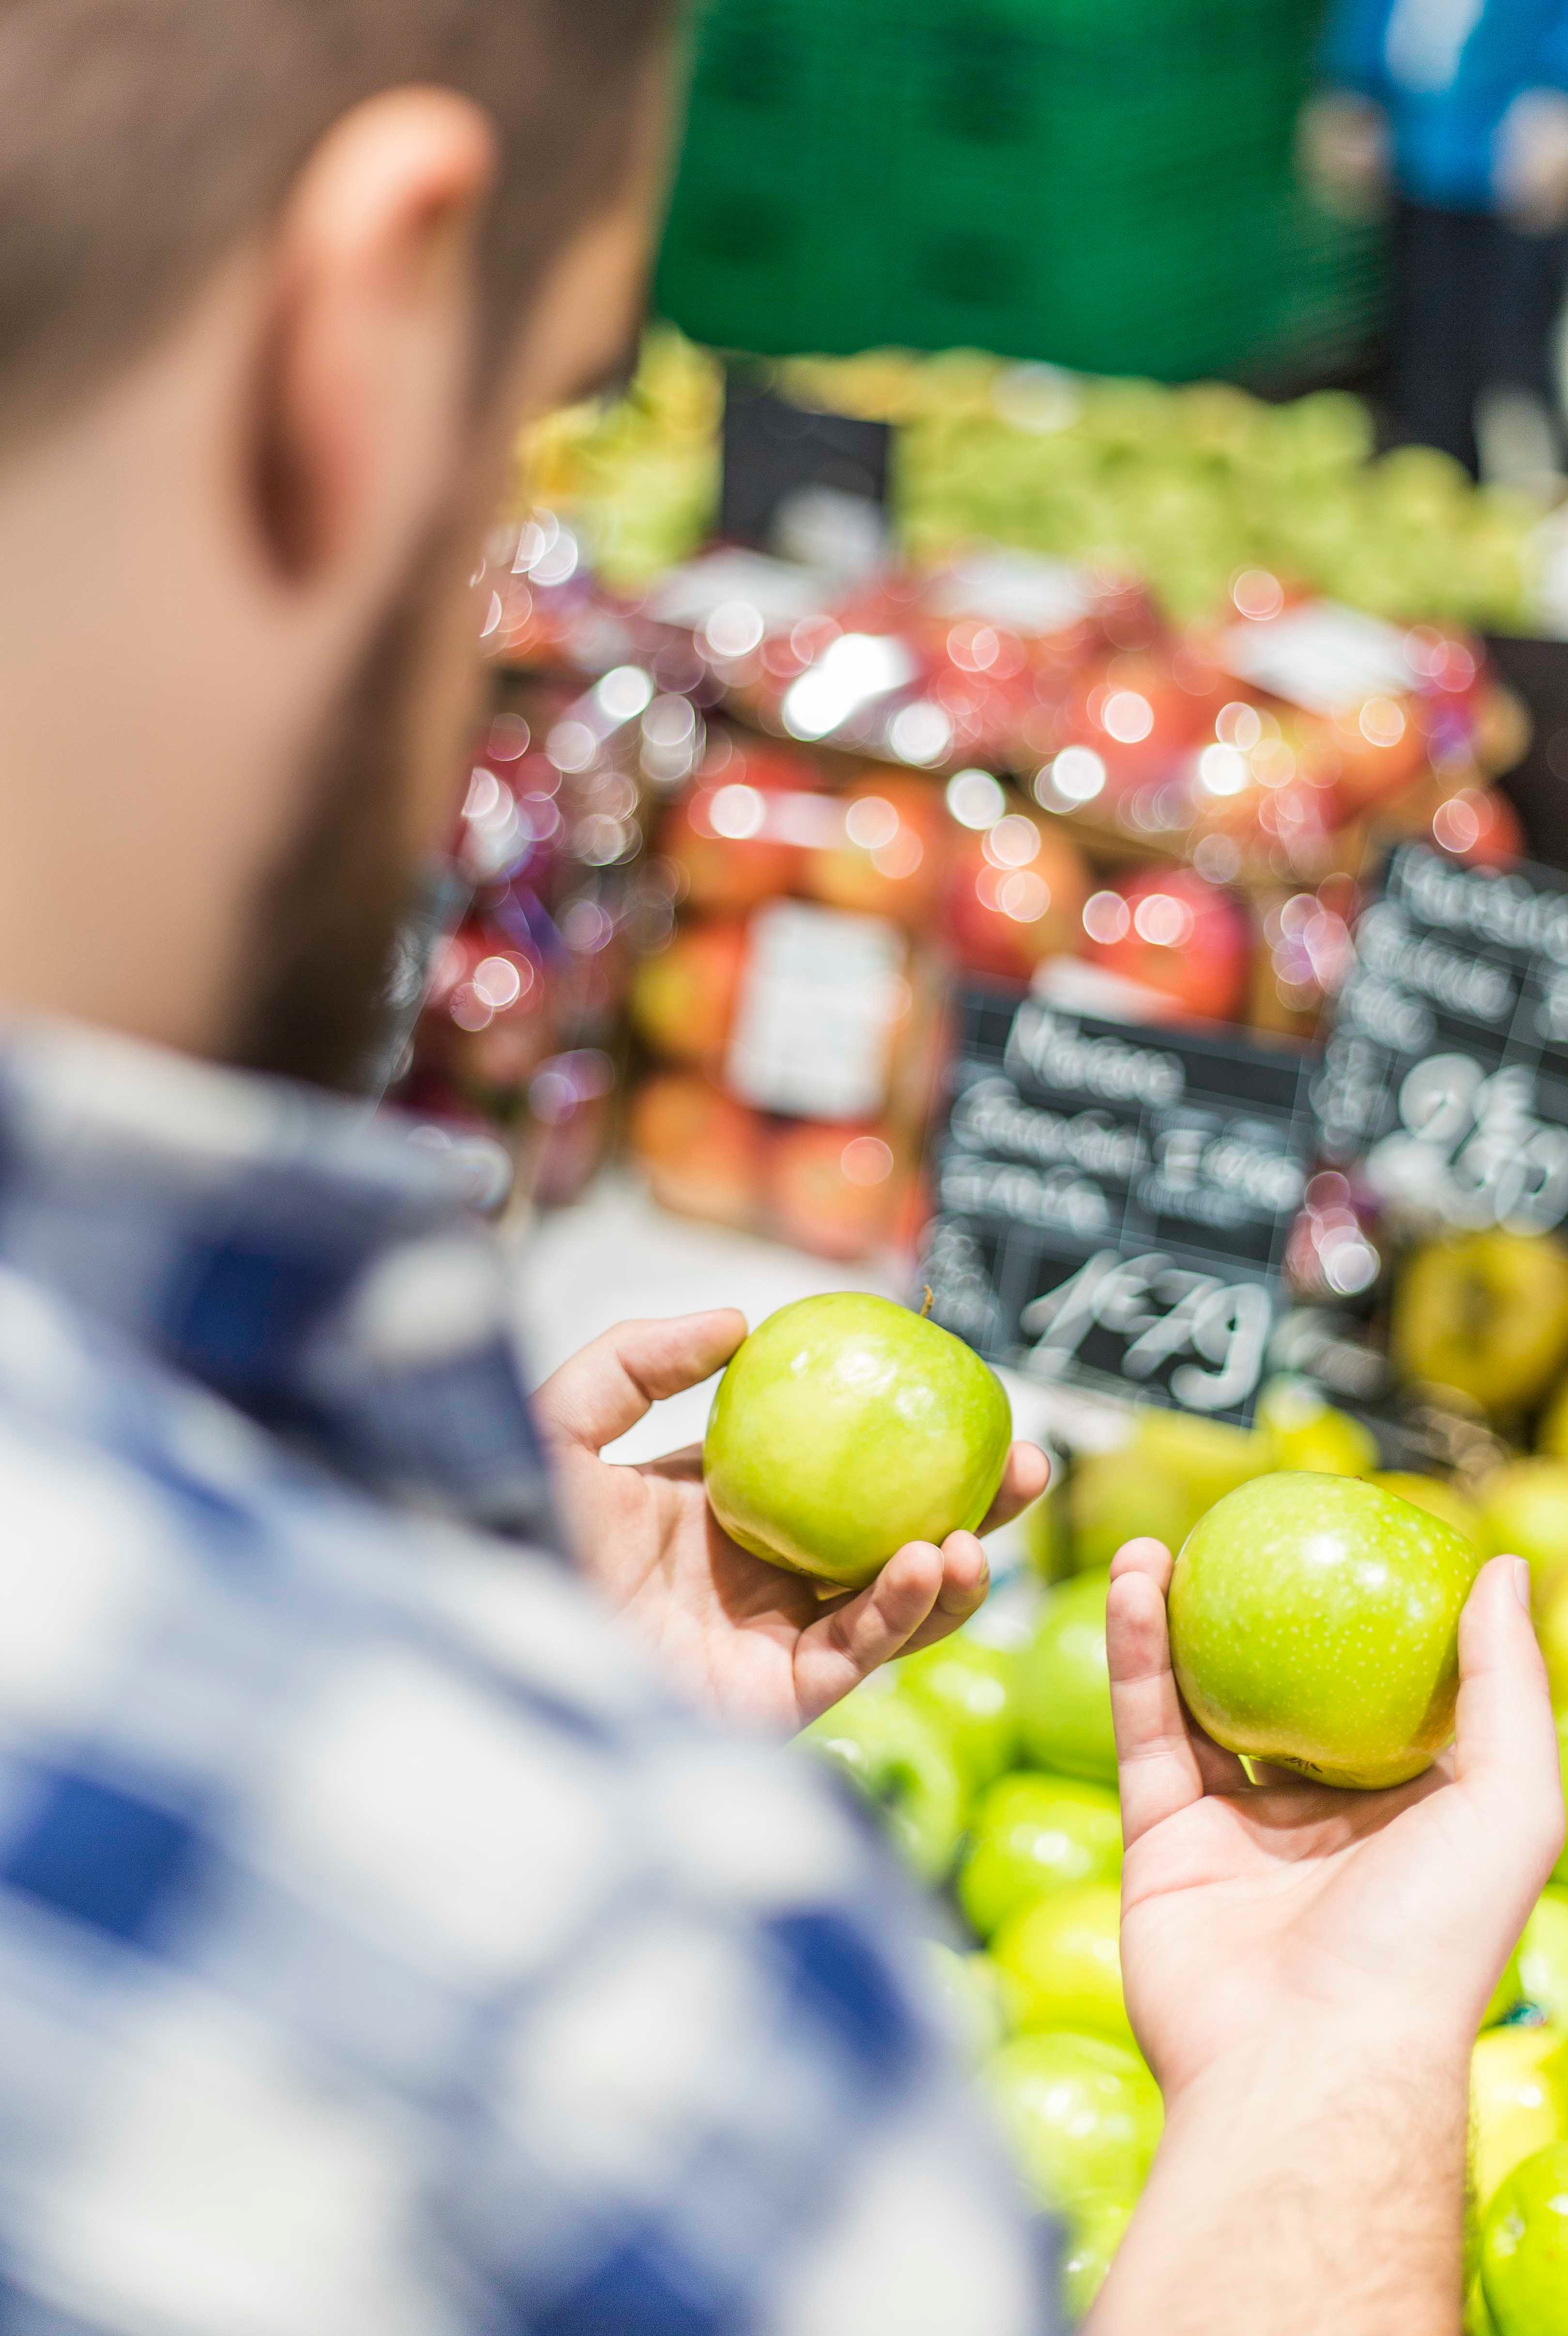
apple, man, plant, fruit, flower, food, produce, color, grocery, sweetness, sense